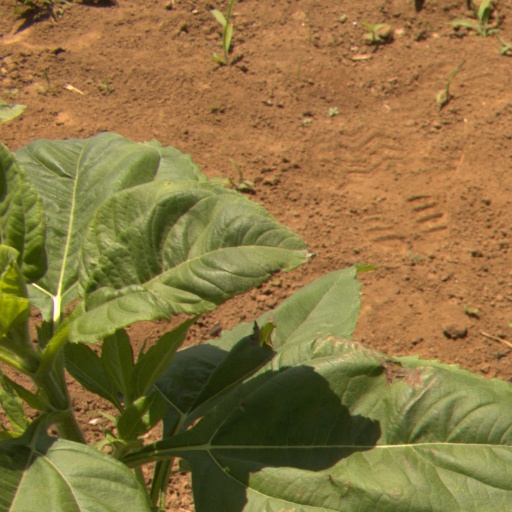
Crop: Jerusalem artichoke